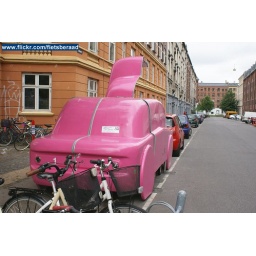
Fietstrommel voor bakfiets in de vorm van een roze auto